Mayhem in Monsterland

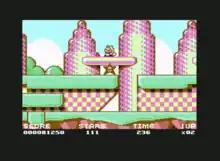
Gameplay screenshot

At the beginning of each stage the goals are displayed to the player. There are two types of quota to be met. The first is magic dust quota where enemies must be defeated to gain magic dust. Enemies may be killed in two ways. Enemies may be bounced on. Mayhem bounces upwards a small amount when destroying an enemy like this. Once the lightning power up has been obtained, enemies may also be charged at with speed in a special attack. Monsters are not always simple to dispatch as some have spikes and others shells. Soft spots on such enemies have to be found by the player in order to defeat them.